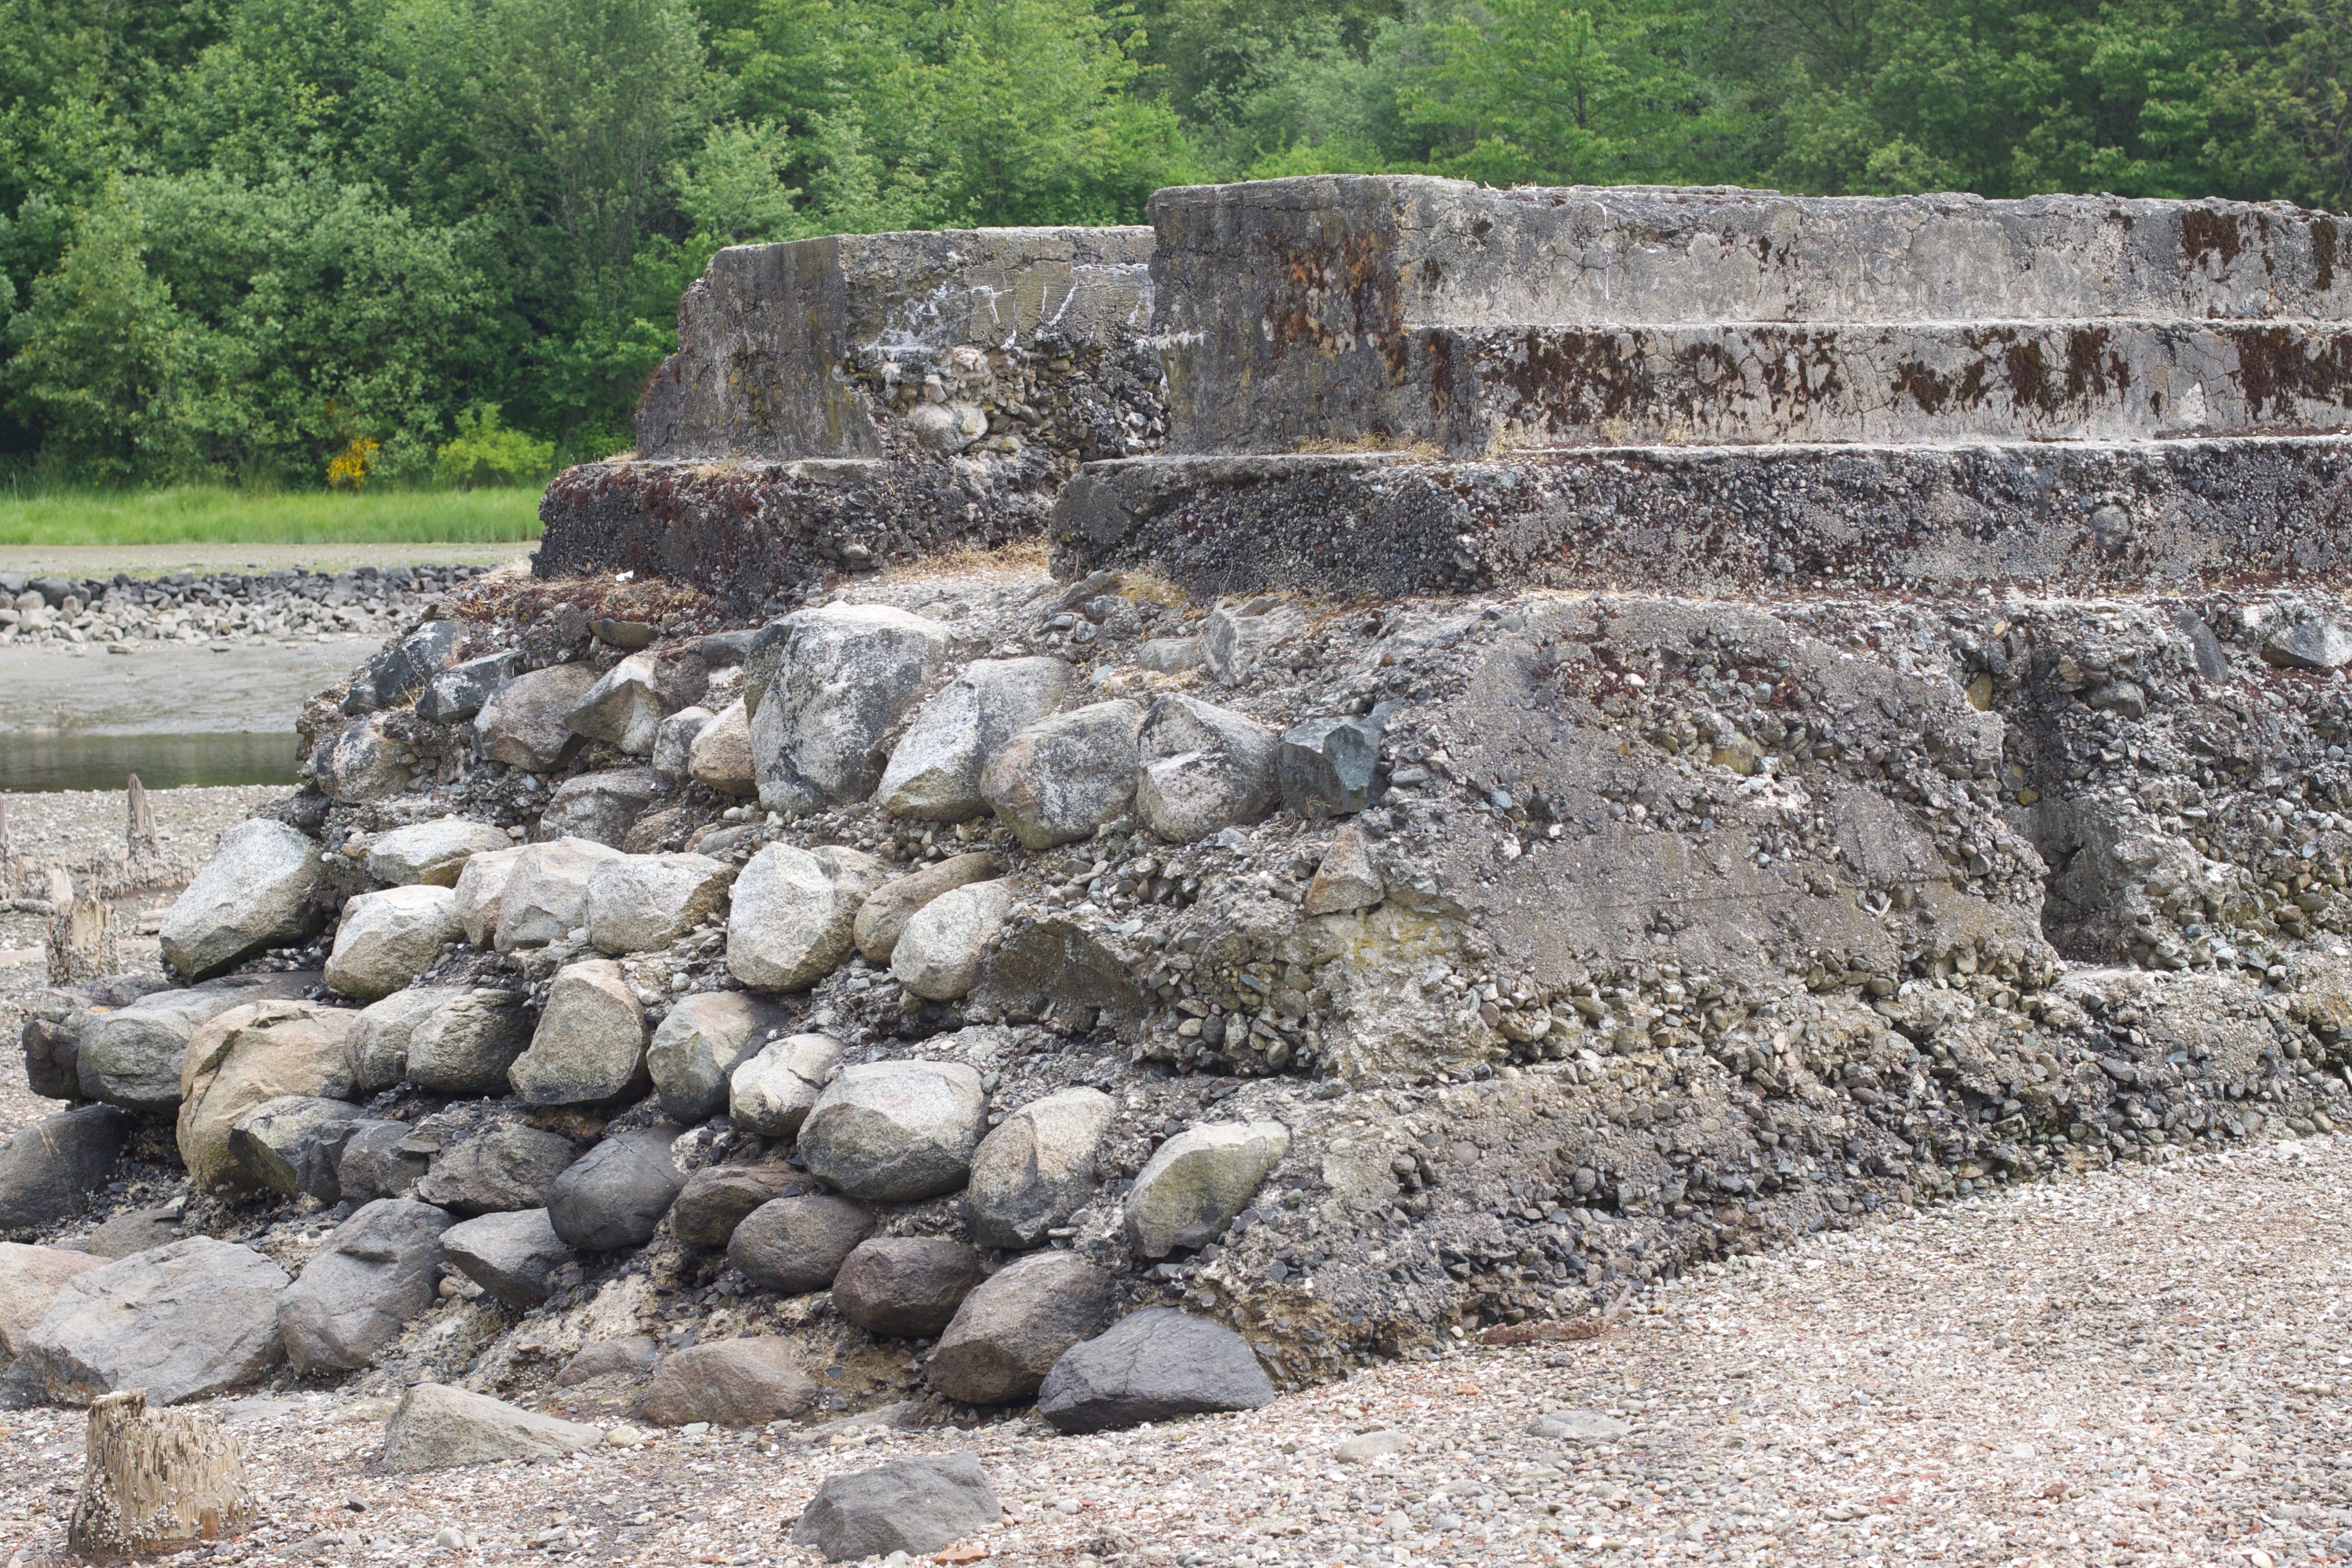
rock, wall, stone wall, waterway, rubble, geology, ruins, boulder, quarry, bedrock, archaeological site, ancient history